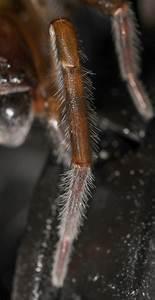
spider